Cheddar, Somerset

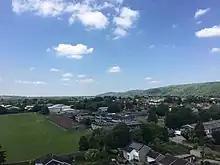
The Kings of Wessex Academy seen from the tower of St. Andrew's Church (looking north-west)

The first school in Cheddar was set up by Hannah More during the 18th Century, however now Cheddar has three schools belonging to the Cheddar Valley Group of Schools, twelve schools that provide Cheddar Valley's three-tier education system. Cheddar First School has ten classes for children between 4 and 9 years. Fairlands Middle School, a middle school categorised as a middle-deemed-secondary school, has 510 pupils between 9 and 13. Fairlands takes children moving up from Cheddar First School as well as other first schools in the Cheddar Valley. The Kings of Wessex Academy, a coeducational comprehensive school, has been rated as "good" by Ofsted. It has 1,176 students aged 13 to 18, including 333 in the sixth form. Kings is a faith school linked to the Church of England. It was awarded the specialist status of Technology College in 2001, enabling it to develop its Information Technology (IT) facilities and improve courses in science, mathematics and design technology. In 2007 it became a foundation school, giving it more control over its own finances. The academy owns and runs a sports centre and swimming pool, Kings Fitness & Leisure, with facilities that are used by students as well as residents. It has since November 2016 been a part of the Wessex Learning Trust which incorporates eight academies from the surrounding area.